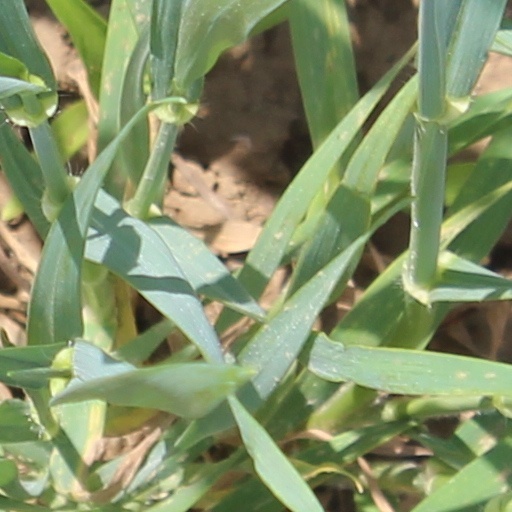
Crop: wheat